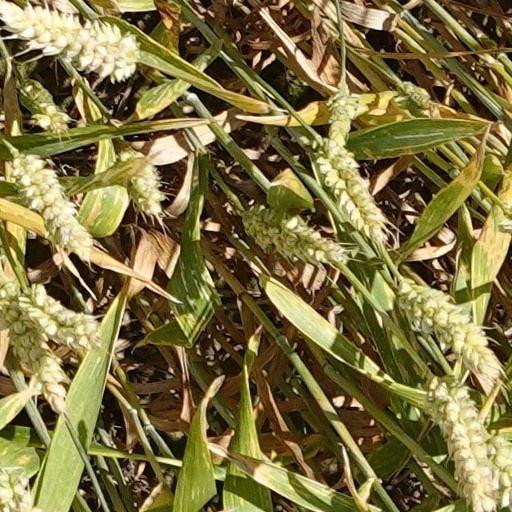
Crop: wheat